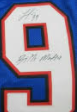
Number: 9